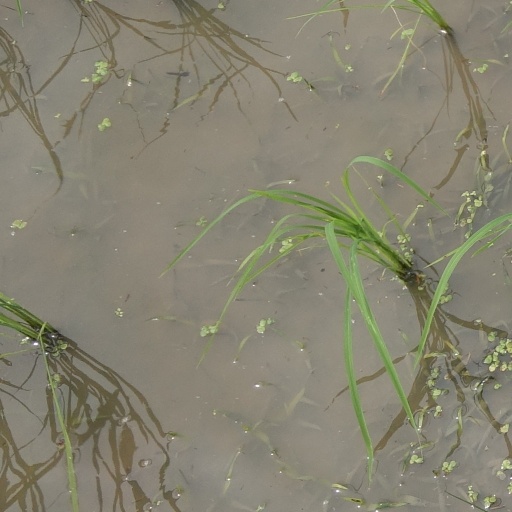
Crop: rice